Plaça d'Espanya station

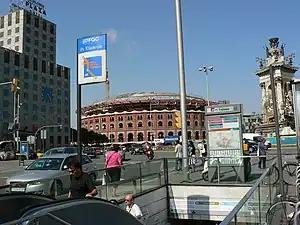
The station's southern entrance from "Gran Via de les Corts Catalanes" in 2009.

Plaça d'Espanya, also simply known as Espanya, is an interchange complex underneath "Plaça d'Espanya", in the Barcelona district of Sants-Montjuïc, in Catalonia, Spain. It comprises the Barcelona terminus of the Llobregat–Anoia Line and a Barcelona Metro station complex served by lines 1 (L1) and 3 (L3). On the L1, the station is between Hostafrancs and Rocafort, and on the L3 it is between Poble Sec and Tarragona. The Llobregat–Anoia Line station is served by Barcelona Metro line 8 (L8), Baix Llobregat Metro lines S33, S4 and S8, and commuter rail lines R5, R6, R50 and R60. The services on the Llobregat–Anoia Line (including the L8) are operated by Ferrocarrils de la Generalitat de Catalunya (FGC), whilst the L1 and L3 are operated by Transports Metropolitans de Barcelona (TMB).